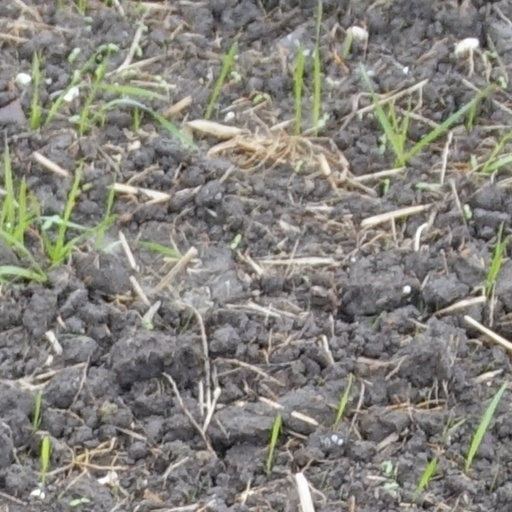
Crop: wheat